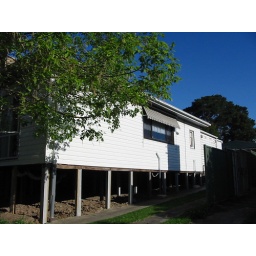
Offending window is 2.6m wide inside, between architraves, sill is approx 2.5m above ground at centre of window.